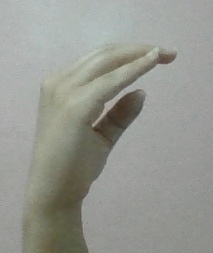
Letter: jeem